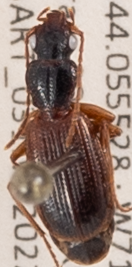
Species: Cymindis neglecta
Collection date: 2022-07-20
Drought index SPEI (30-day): -0.988
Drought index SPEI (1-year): -0.8
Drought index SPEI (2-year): -1.314